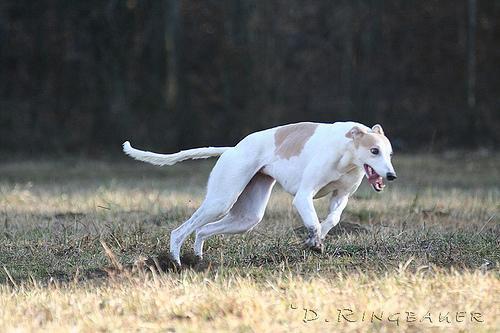
whippet